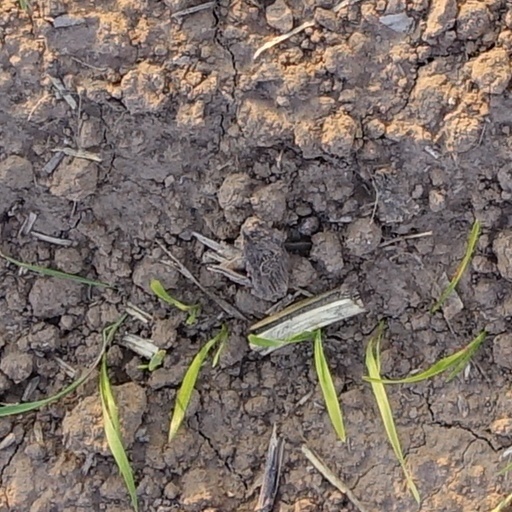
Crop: wheat